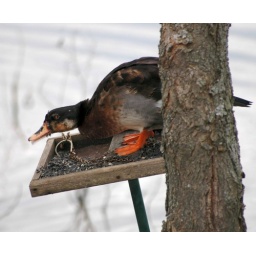
This ugly duck likes to sleep in the bird feeder by the lake behind my parents' house.